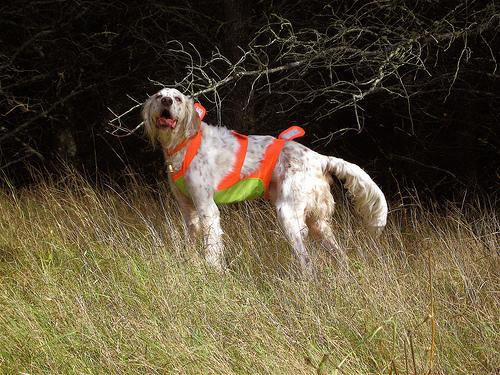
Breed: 203-n000022-English_setter